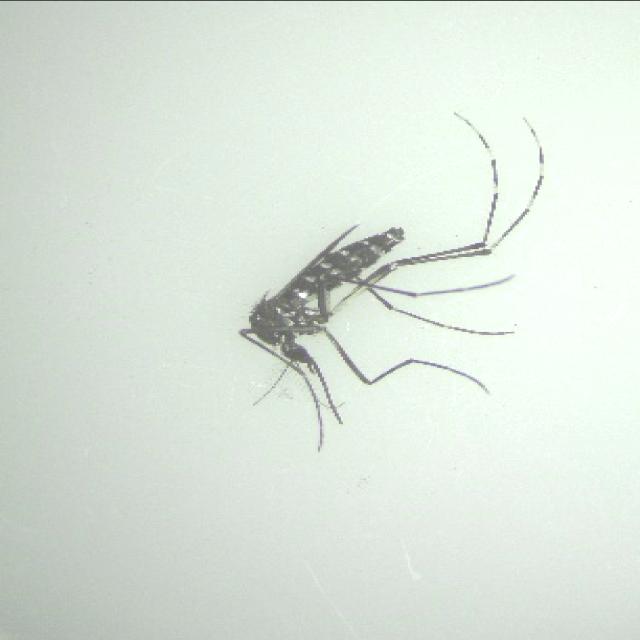
Species: aedes_albopictus